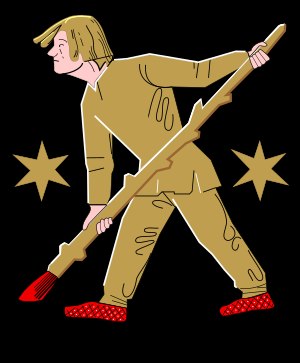
Lapinlahti
Kommunevåben
Lapinlahti er en kommune i Finland i landskabet Norra Savolax. Kommunen havde i 2017 en befolkning på 9.758, og et areal på 1245,13 km². Kommunen grænser op til kommunerne Idensalmi, Maaninka, Nilsiä, Rautavaara, Siilinjärvi og Sonkajärvi. Lapinlahti blev den 1. januar 2010 sammenlagt med den nærliggende kommune Varpaisjärvi.